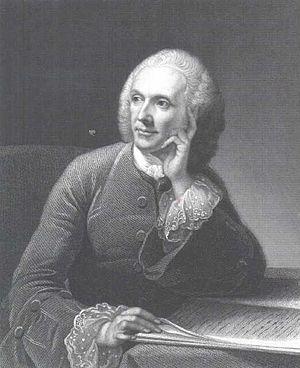
William Hunter est un anatomiste et médecin écossais.